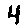
Label: 4